James Milson

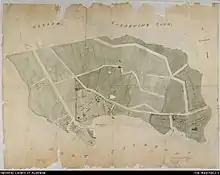
MAP 1: Earliest detailed map of Kirribilli Point and Milsons Point: an 1840s subdivision map for the Estate of Robert Campbell (1769–1846).

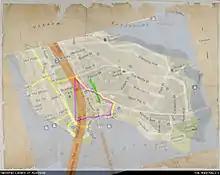
MAP 2: Modern map of Kirribilli Point superimposed on top of 1840s map of the same area (superimposed on top of Map 2). Distortion in original 1840s map can be clearly seen. Marked on the map in green is the location of today' s Jeffrey Street; in yellow are the streets in the area of James Milson's Orchard on the 1840s map; in red (upper) is the location on the 1840s map of the large building shown near the milking bails; in red (lower) is the location on the 1840s map of the worker's cottage built within James Milson's orchard which can be seen to be located on modern day Jeffrey Street; in pink is the location on the 1840s map of the boundary of James Milson's orchard; and in pale blue is the approximate location of heritage listed Bratton.

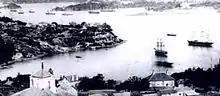
Lavender Bay in the 1880s as photographed by Bernard Otto Hotermann from the western side of the bay towards Milsons Point. (Mitchell Library SLNSW)

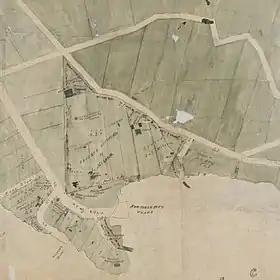
MAP 3: Cropped detailed map of Jeffrey Street area of Kirribilli. Cropped from the 1840s subdivision map for the Estate of Robert Campbell (1769–1846).

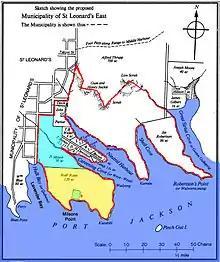
MAP 4: Map is from the 1850s but refers to earlier land grants. Caption reads ""Early map published in the North Shore Times 8 May 1963 showing the boundary of the Municipality of St Leonards East, proclaimed 1860."" Added to the original map are the words "Lavender Bay" which used to be called Hulk Bay, and "Milsons Point". Colours have also been added. Highlighted in yellow is the original 120-acre grant to Robert Ryan in 1800 that was purchased around 1806 by Robert Campbell; in pale blue is the 50-acre grant to James Milson in August 1824; in green is the approximate position that was marked on the map for the orchard that James Milson was still leasing from Robert Campbell in the 1840s (in the 1820s he leased the whole 120 acres); and in pink is the approximate position that was marked on the map for the farm of F.J. Hilly that was leased from Robert Campbell in the 1840s. The boundary of the Municipality of East St Leonards is marked in red.

The North Sydney Historical Society mentions an old map on which a hut is marked but provides no other details.